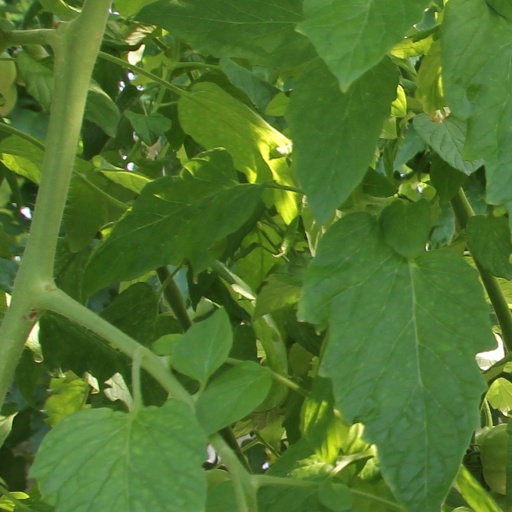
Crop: tomato